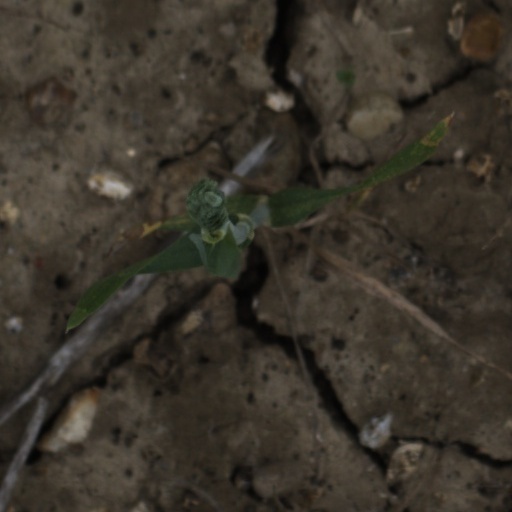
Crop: wheat